2021 Czech parliamentary election

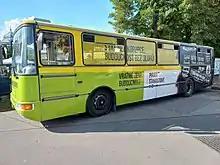
Pirates and Mayors electoral bus.

The Czech Pirate Party and Mayors and Independents (STAN) formed the liberal electoral alliance Pirates and Mayors led by Ivan Bartoš, presenting their cooperation agreement in December 2020. Priorities in the agreement included lower taxes, better availability of health care in the regions, protection of the climate, and transparent governance. The parties also agreed to support adoption of the euro. Bartoš said on 11 January that the alliance's priorities during the campaign would include reform of the debt collection system, digitalisation, environmental issues, and education.